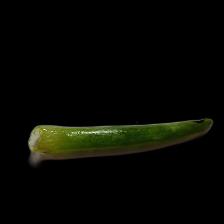
Plant: Aloe Vera